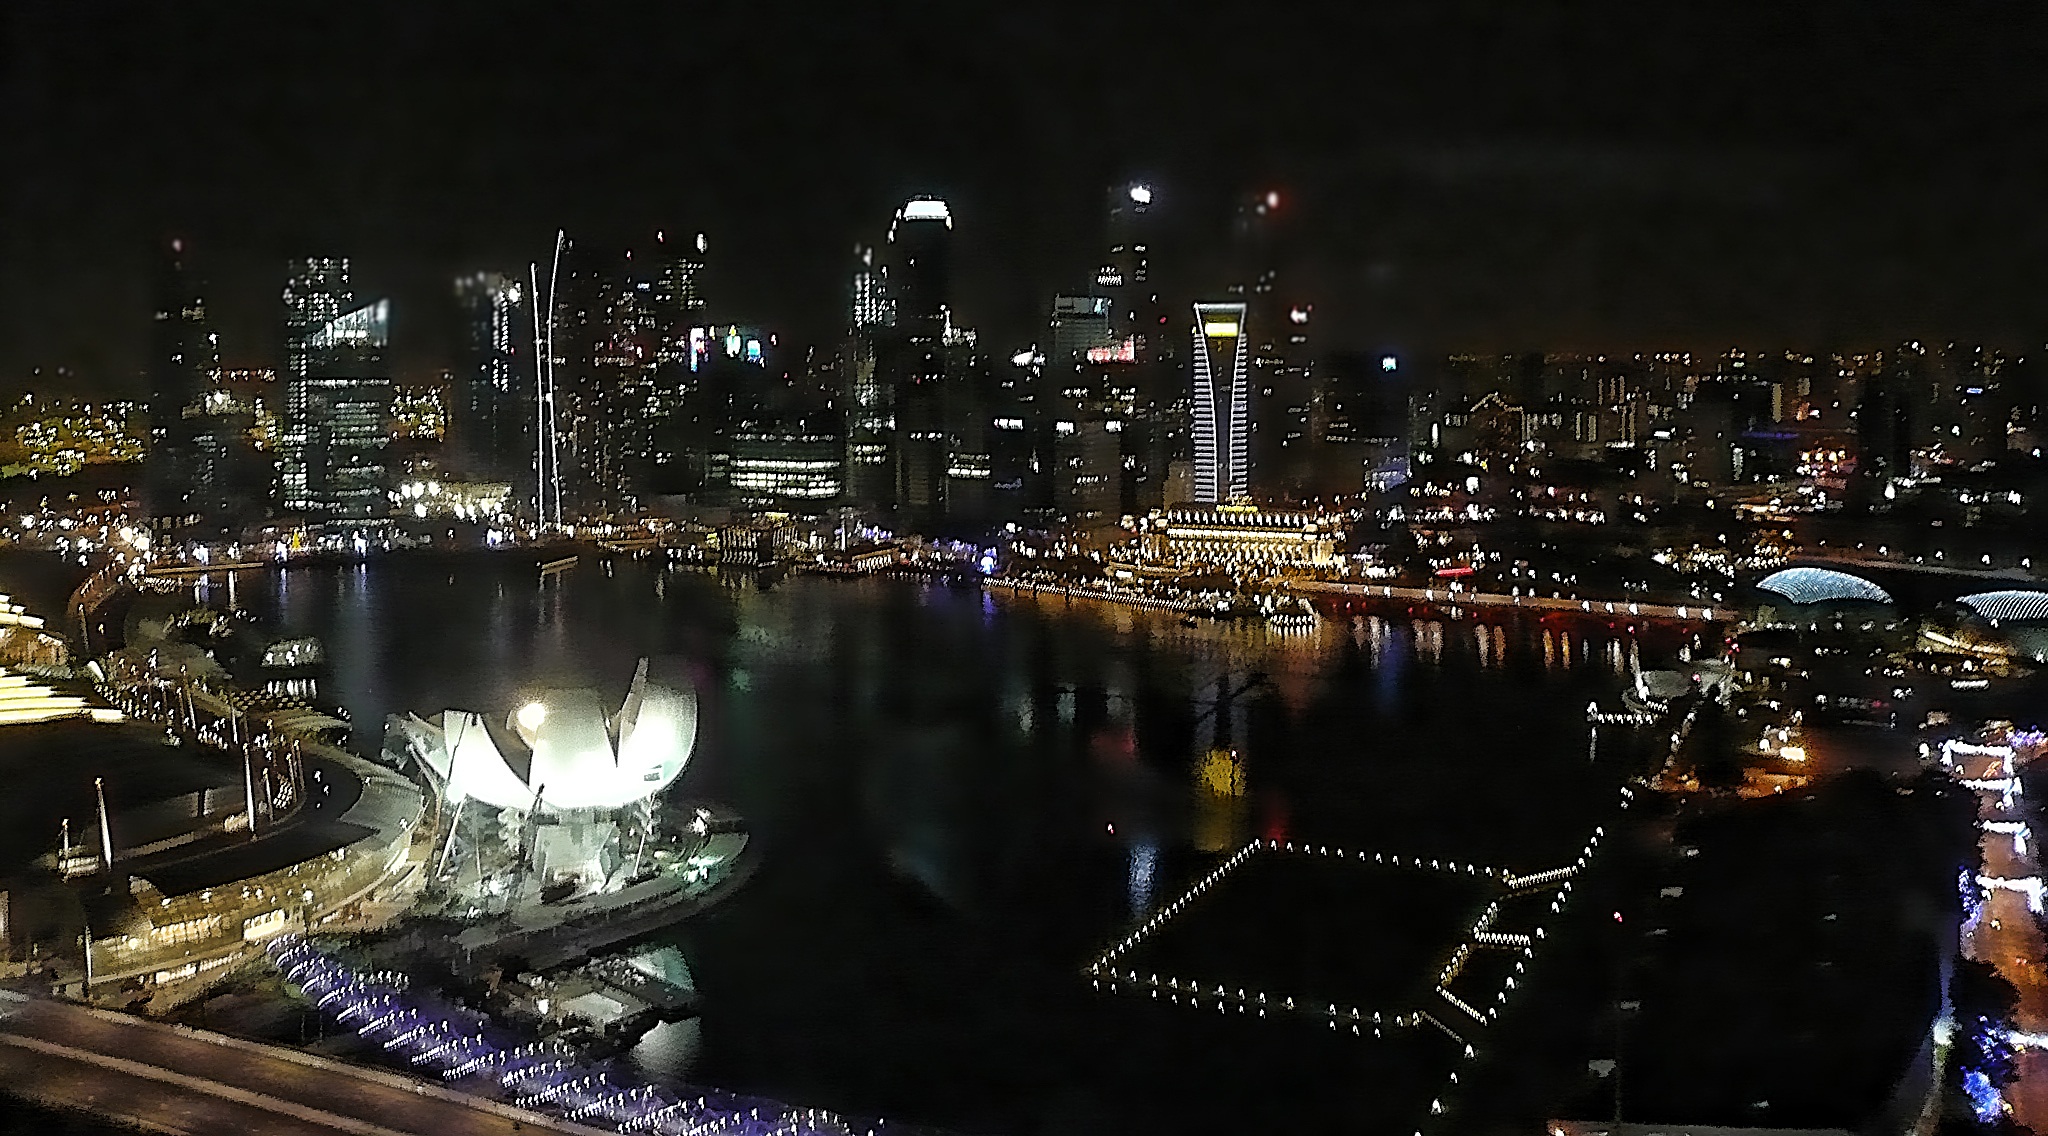
architecture, skyline, night, building, city, skyscraper, cityscape, panorama, downtown, evening, reflection, asia, modern, illuminated, smog, shanghai, china, metropolis, aerial photography, urban area, human settlement, metropolitan area